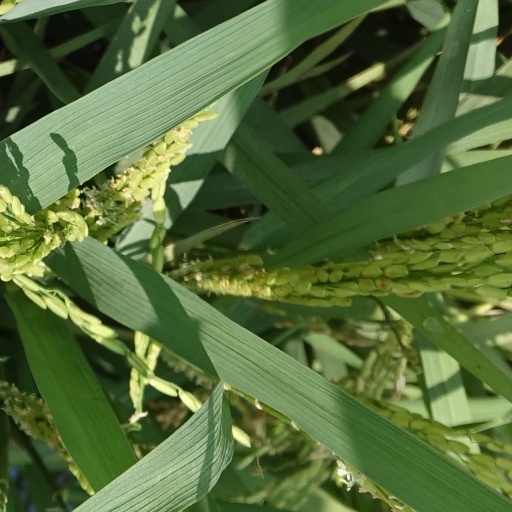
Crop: rice